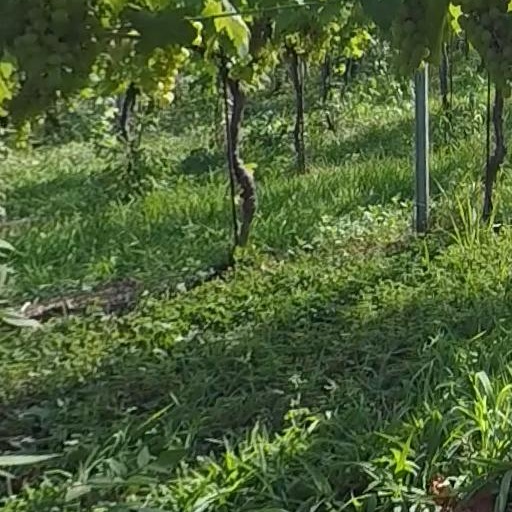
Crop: grape